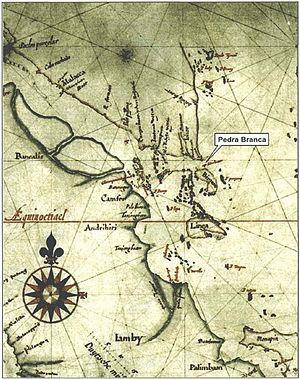
Jambi est une province d'Indonésie située sur la côte est de l'île de Sumatra. Sa superficie est de 53 435 km², et sa population de 2 674 000 d'habitants en 2005. Sa capitale s'appelle également Jambi.